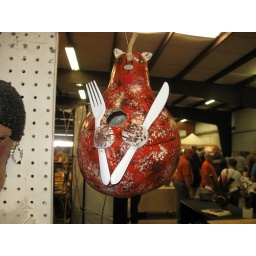
Hungry cat bird house gourd by Yvonne Jingle